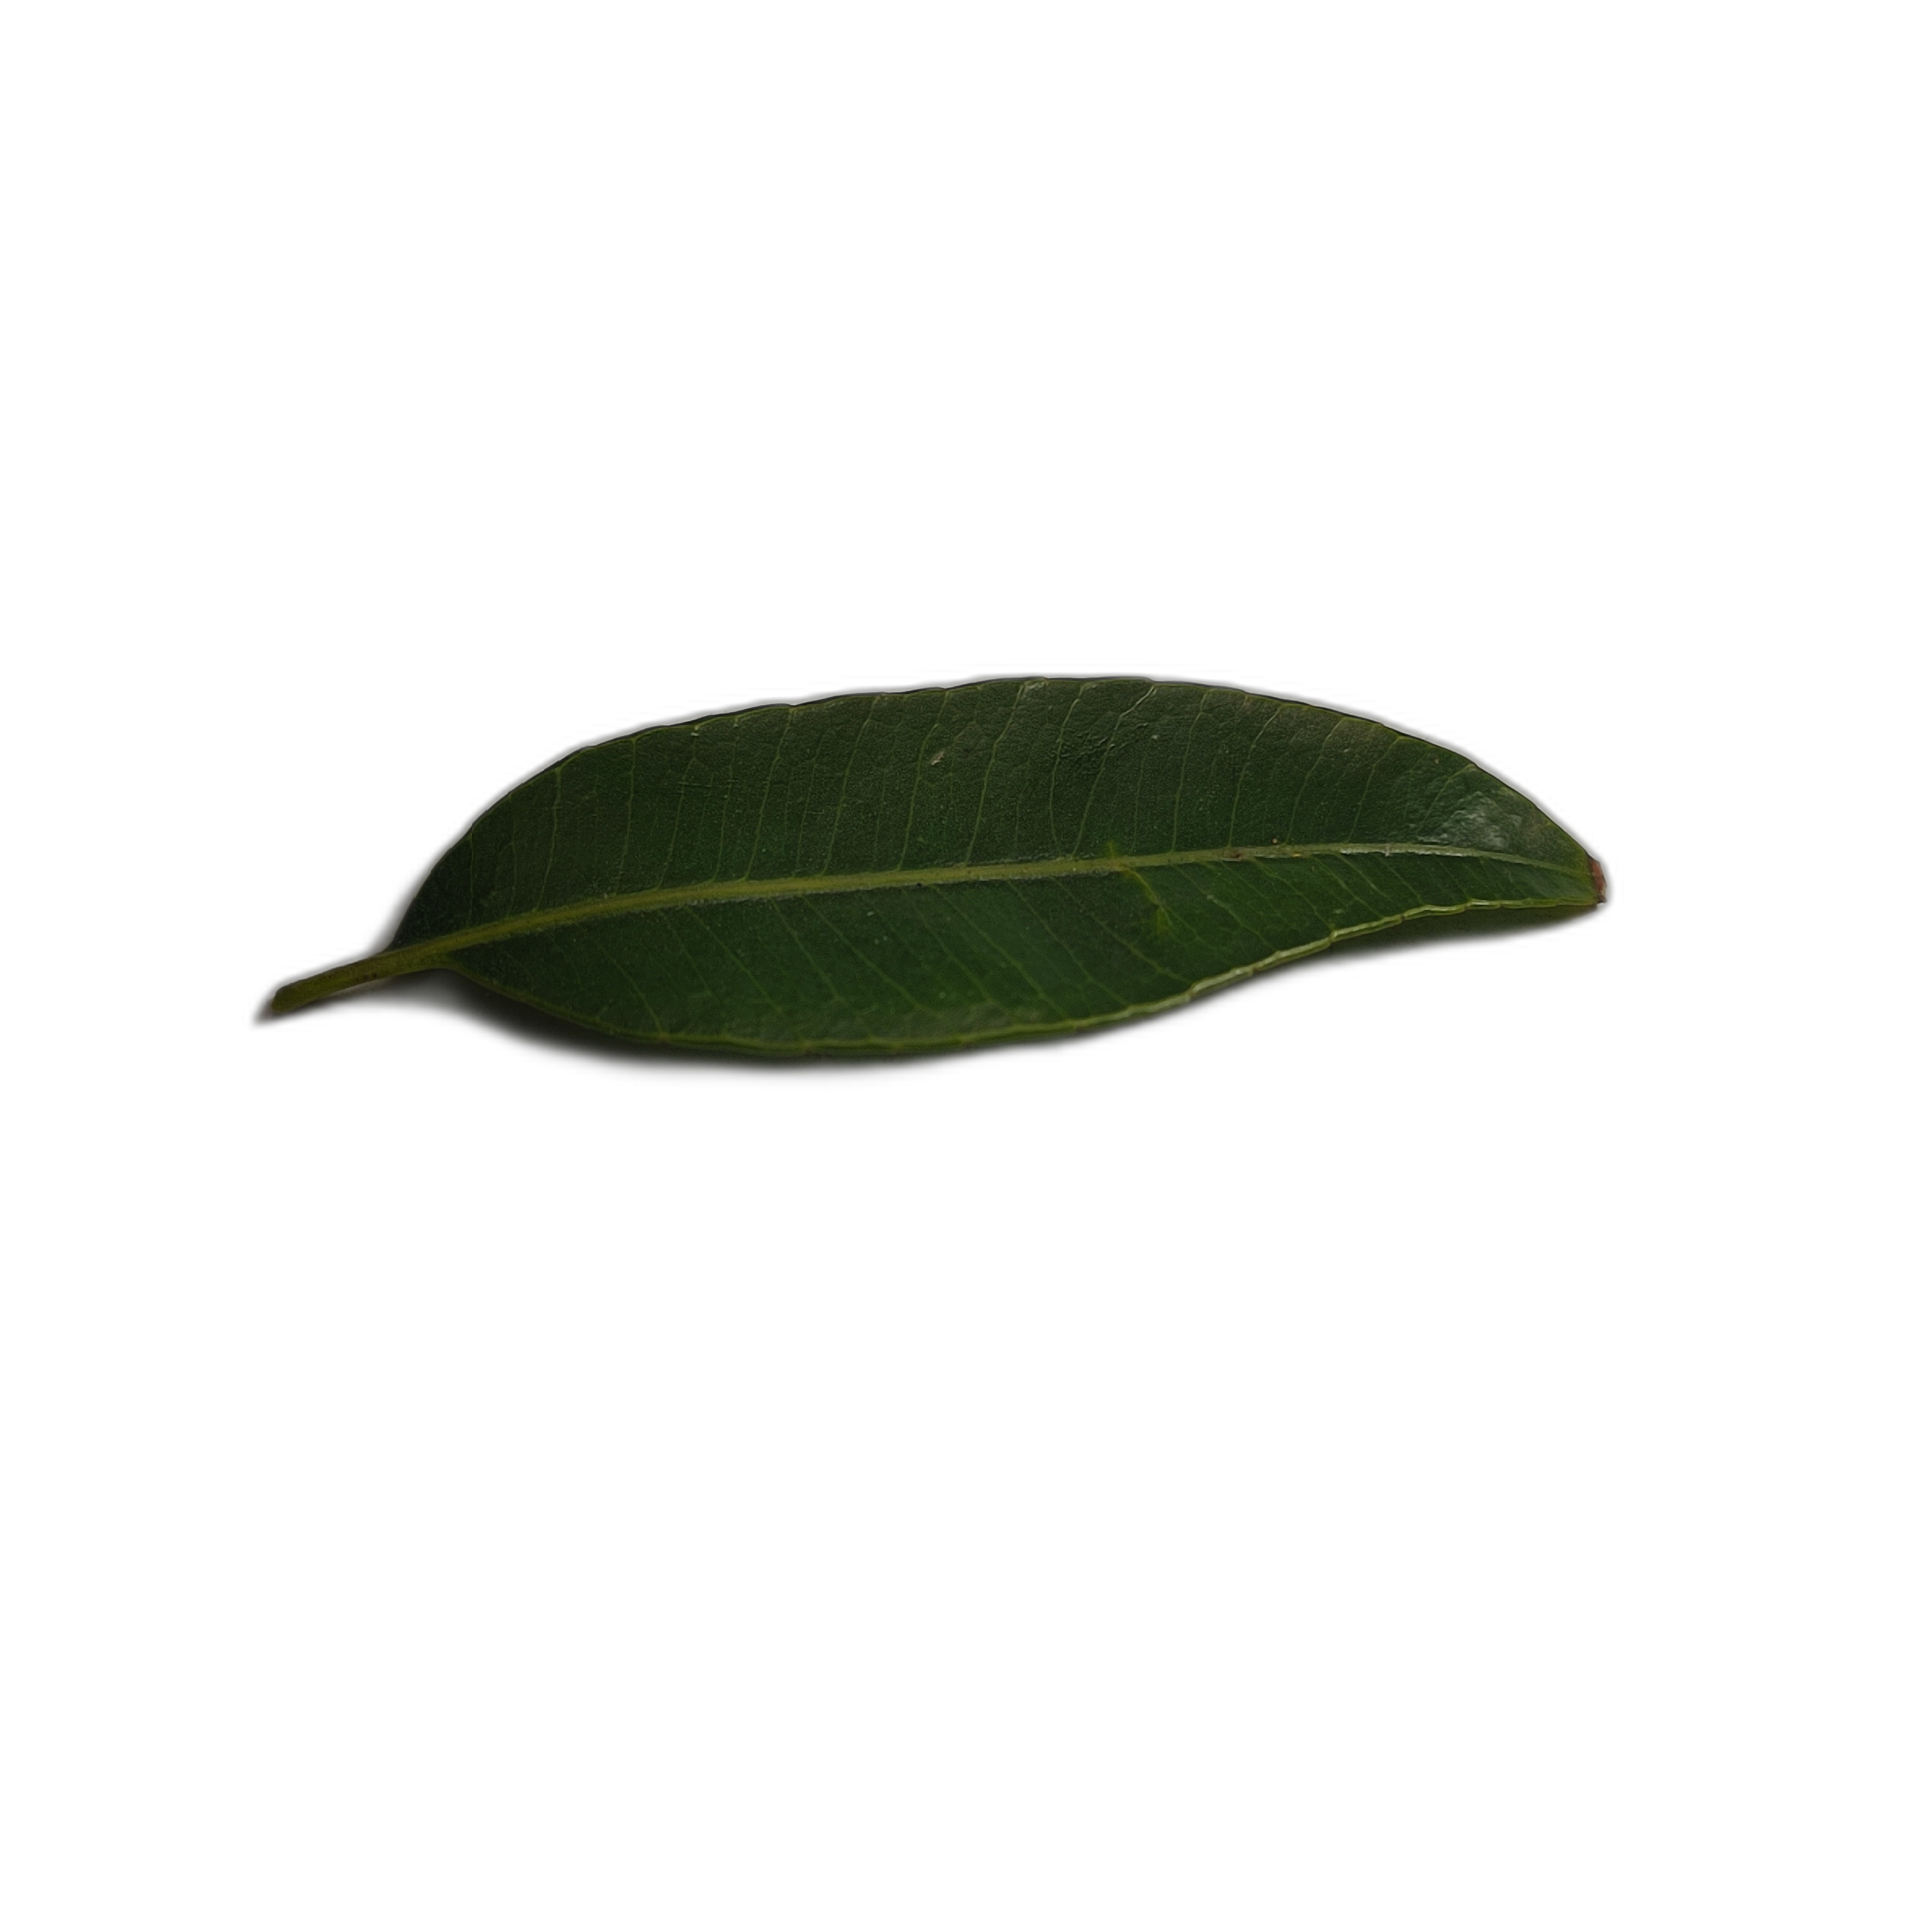
Label: healthy